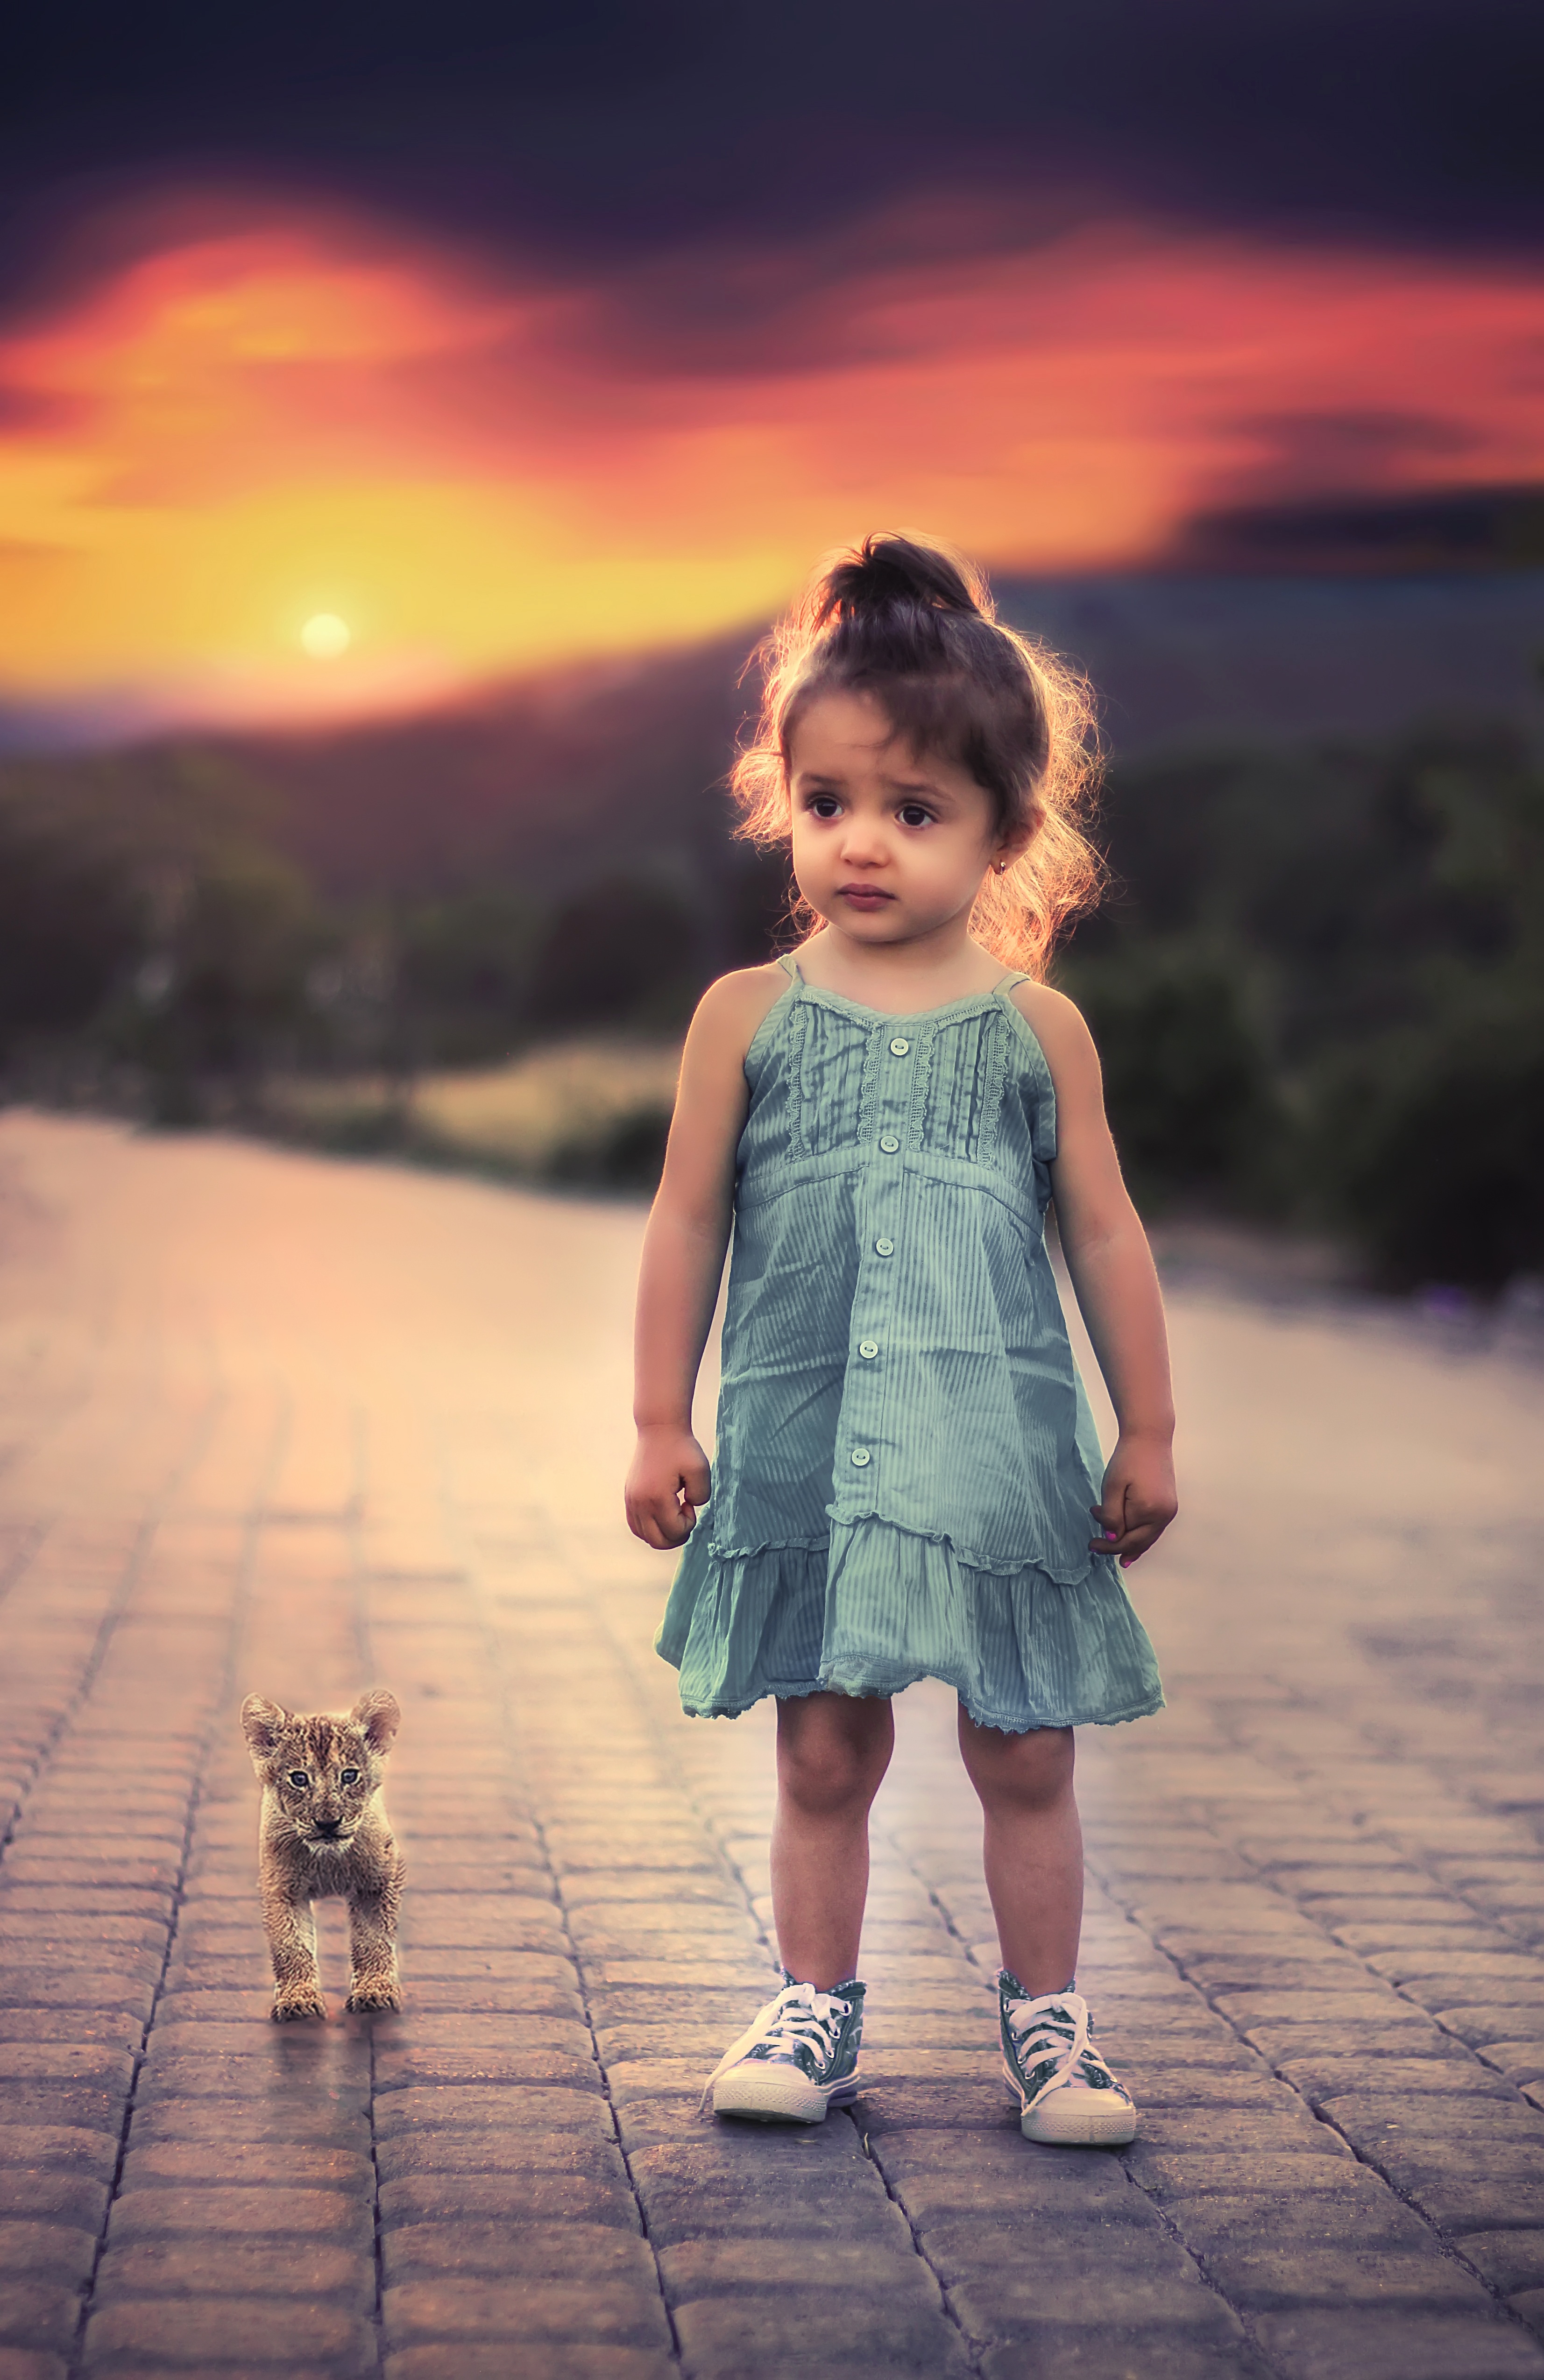
nature, person, girl, hair, sunset, photography, sunlight, boy, orange, portrait, model, spring, red, studio, child, blue, season, children, dress, toddler, eye, little, photograph, snapshot, beauty, beautiful, emotion, blu, augsburg, photo shoot, kosovo, portrait photography, arsa, aroni, human positions, podujev